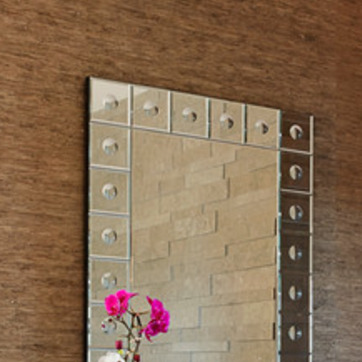
Material: mirror